Palmatius

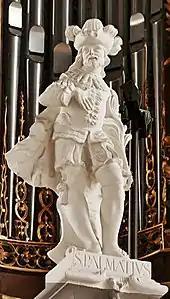
Statue of Saint Palmatius Basilica of St. Paulinus, Trier

Palmatius was a Christian saint martyred with 11 companions in Trier in around 287. They were among many killed under the Emperor Maximian by Rictius Varus, the "vicarius" in Roman Gaul.